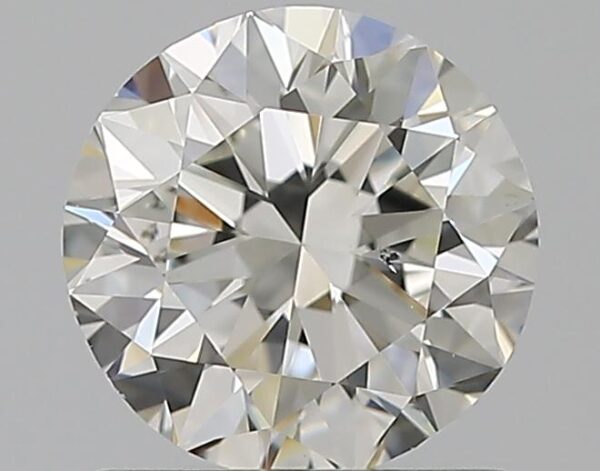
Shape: round
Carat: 1
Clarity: SI1
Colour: I
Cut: VG
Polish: EX
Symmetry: VG
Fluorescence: N
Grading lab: GIA
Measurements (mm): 6.22 x 6.3 x 4